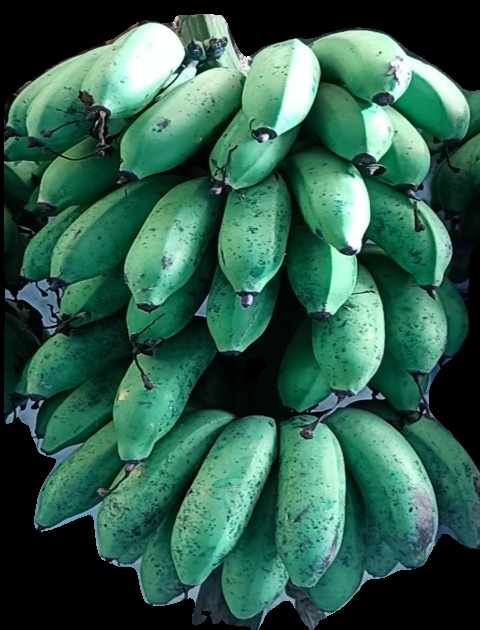
Variety: rasbale
Grade: grade2